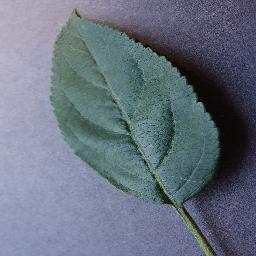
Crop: apple
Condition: healthy